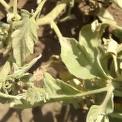
Crop: Tomato
Condition: mite-d